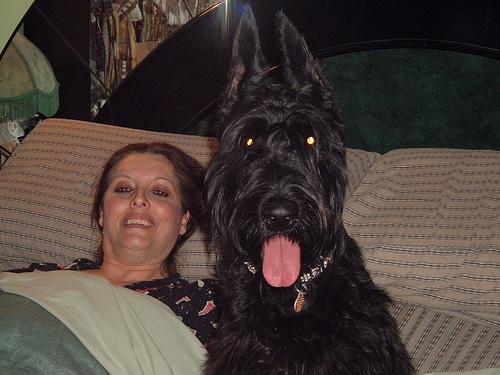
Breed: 232-n000089-giant_schnauzer